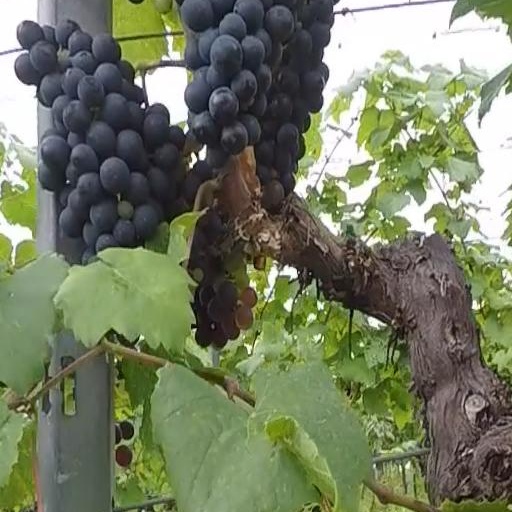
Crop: grape